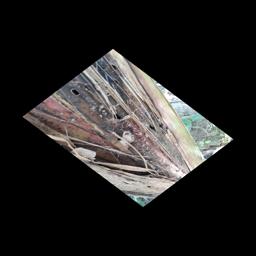
Label: BACTERIAL SOFT ROT